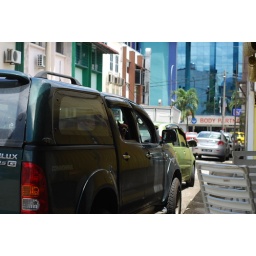
Belle waiting in the car while we had ice-cream poor dog